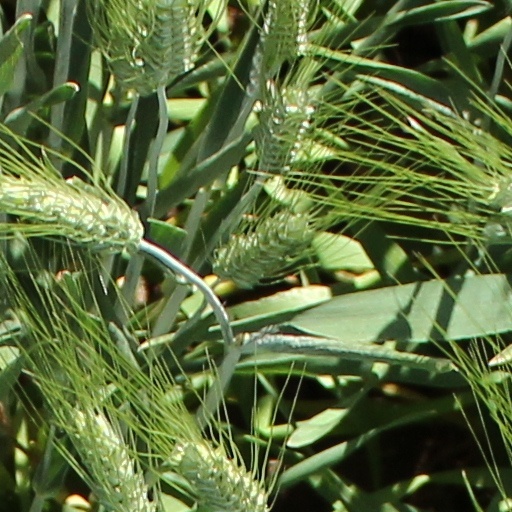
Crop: wheat